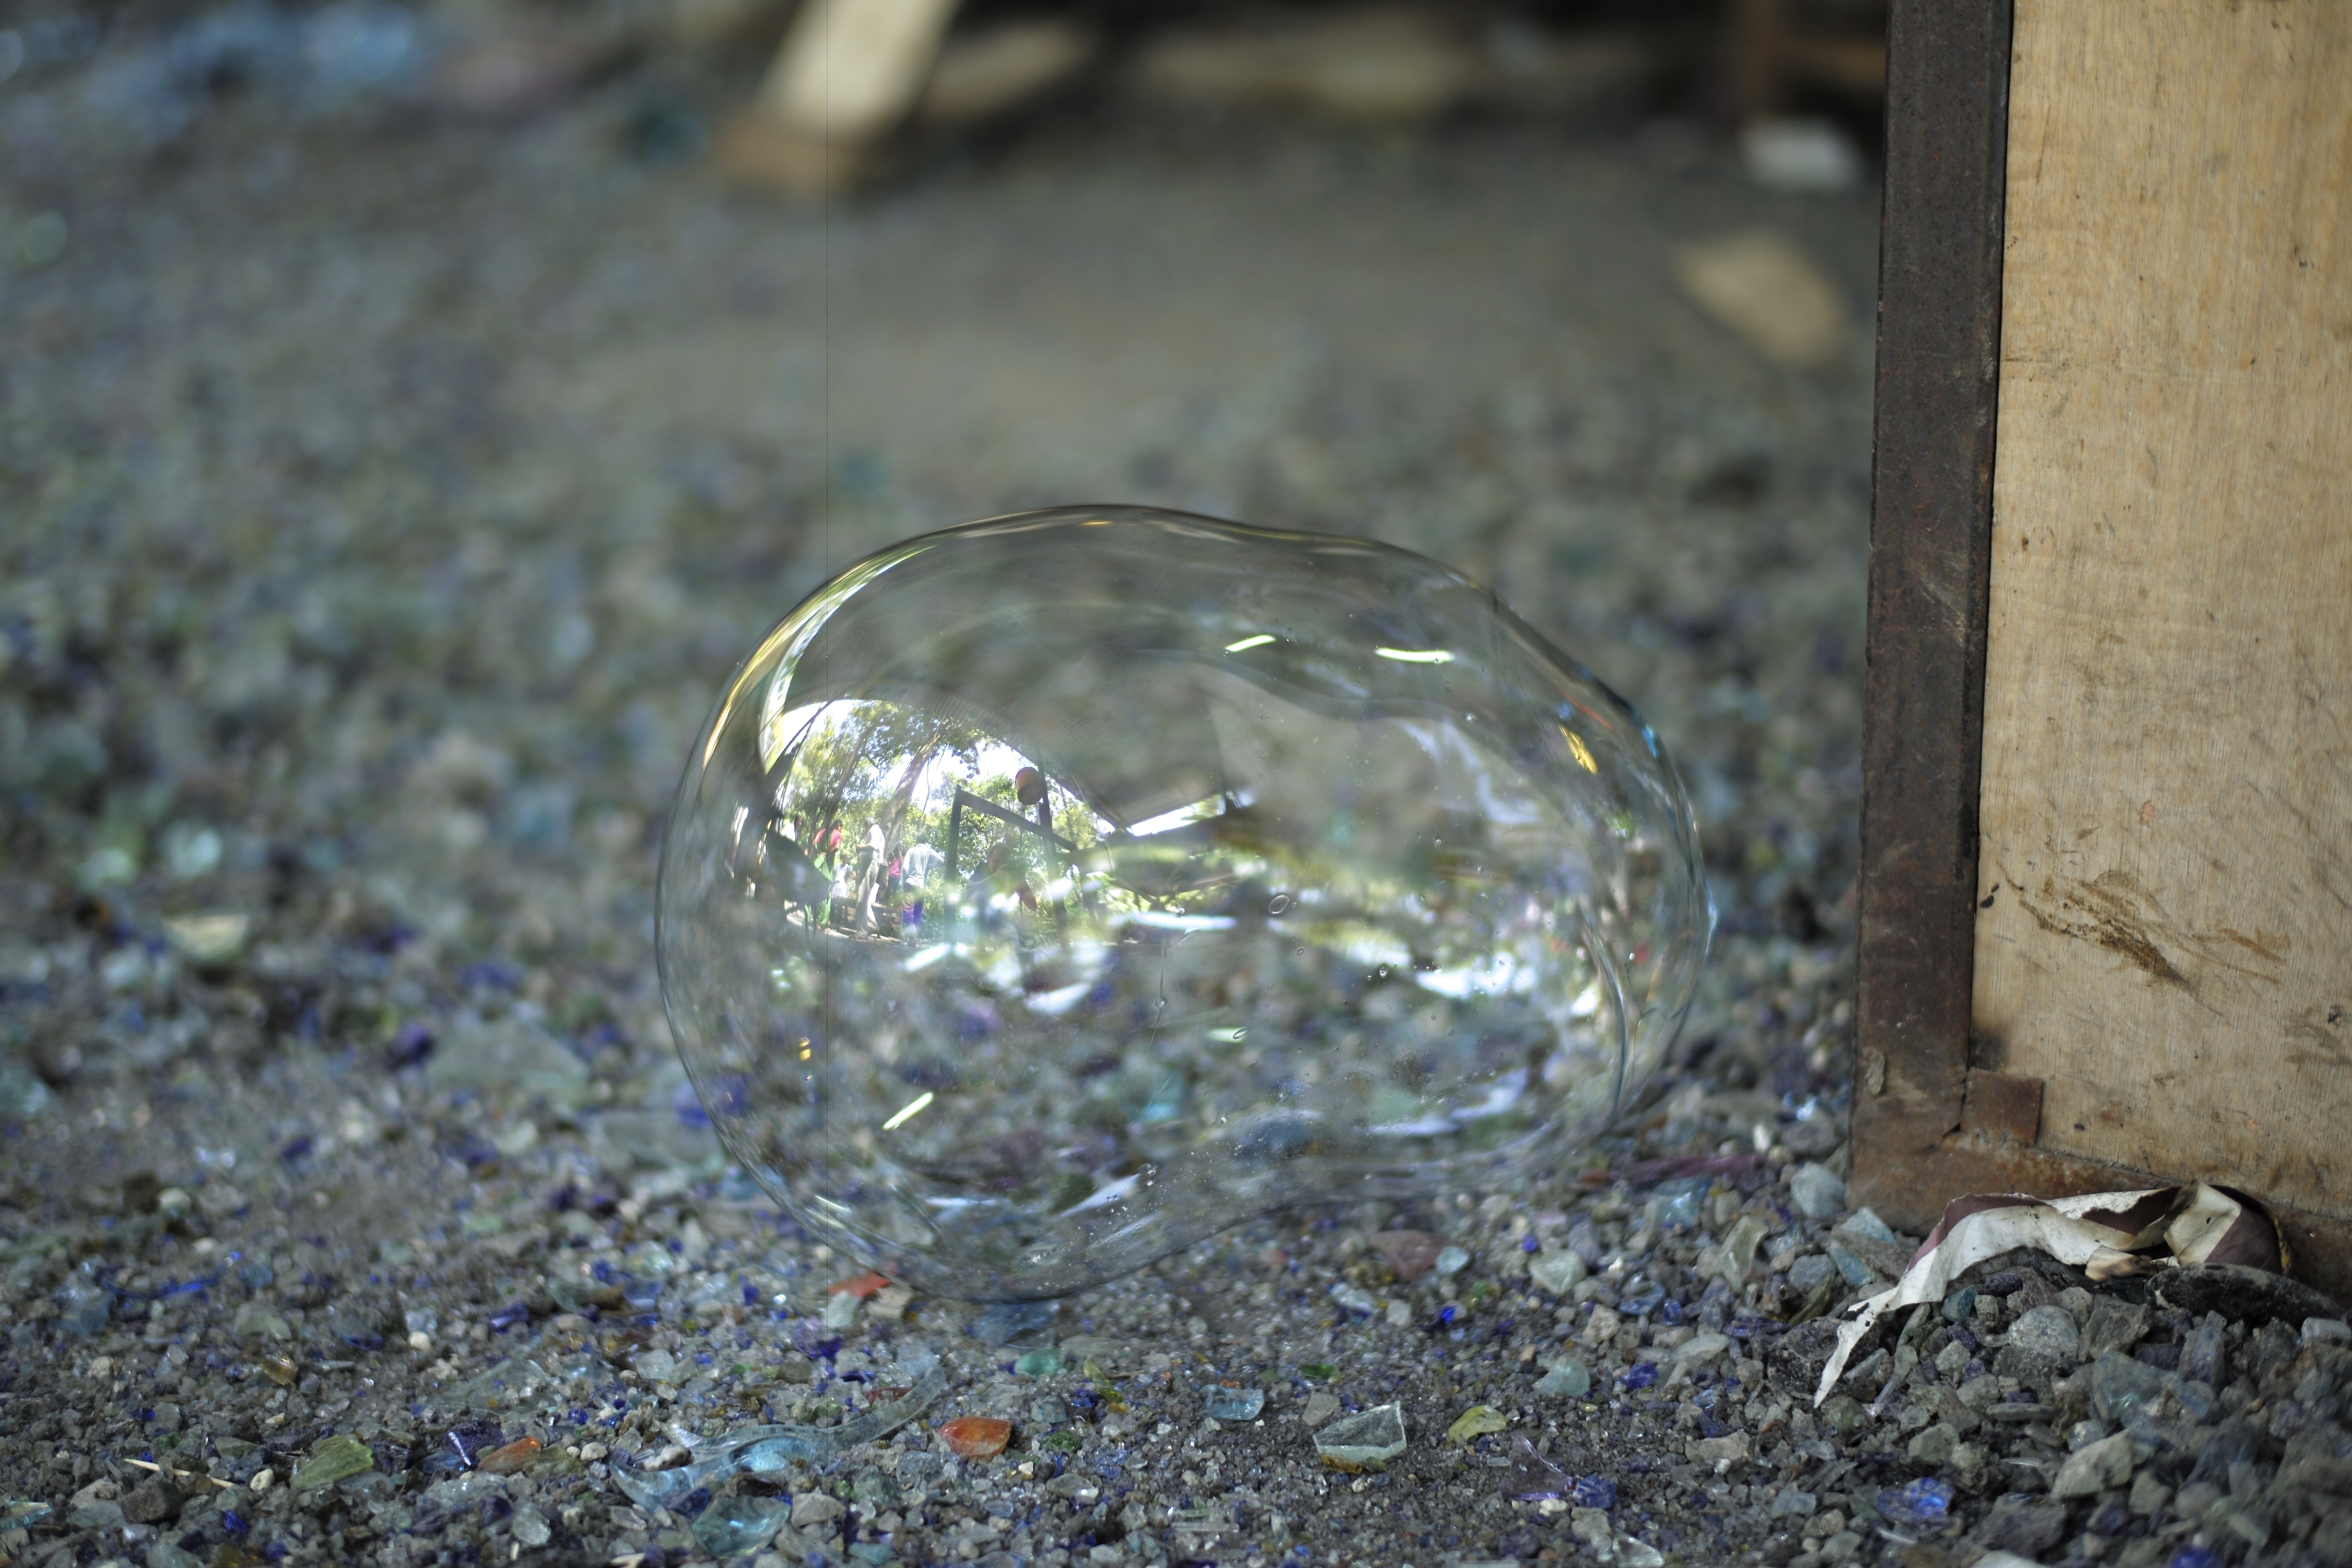
water, rock, leaf, glass, workshop, travel, green, africa, soil, bubble, close up, tanzania, oven, melt, recycle, arusha, handicap, glassmaking, shanga, macro photography